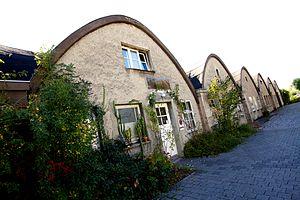
Une fonderie typographique est une entreprise qui réalise des polices de caractères pour l'imprimerie. À l'origine, entre les XVᵉ et XXᵉ siècles, il s'agit de concevoir et de fabriquer des caractères en relief, en plomb, pour la typographie.
La fonderie Haas, en allemand Haas'sche Schriftgießerei, est une fonderie typographique suisse, créée en 1740. Lors de sa fermeture en 1989, elle aura été active pendant 249 ans, et considérée comme la plus ancienne fonderie au monde.